Kofun period

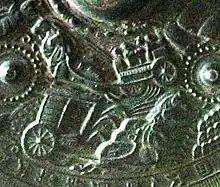
Detail of chariots on a Chinese bronze mirror sent to Japan during the Kofun period. From the Eta-Funayama Tumulus, Kumamoto (Tokyo National Museum)

"Toraijin" refers to people who immigrated to Japan from abroad via the Ryukyu Islands or the Korean Peninsula. They introduced numerous, significant aspects of Chinese culture to Japan such as Chinese writing system and Buddhism from India. Valuing their knowledge and culture, the Yamato government gave preferential treatment to "toraijin". According to the 815 book, "Shinsen Shōjiroku", 317 of 1,182 clans in the Kinai region of Honshū were considered to have foreign ancestry. 163 were of Chinese origin (written as "Kan"), 104 from Baekje ("Paekche" in the older romanization), 41 from Goguryeo, 6 from Silla, and 3 from Gaya. They may have immigrated to Japan between 356 and 645.